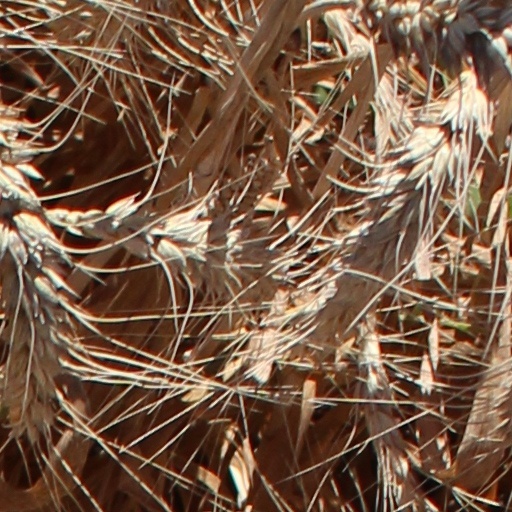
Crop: wheat